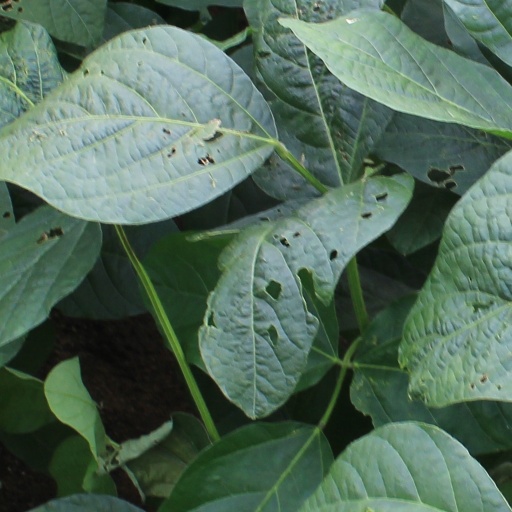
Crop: soybean